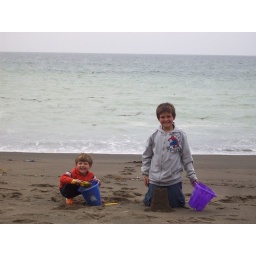
Boys playing in the sand at the beach by the campground